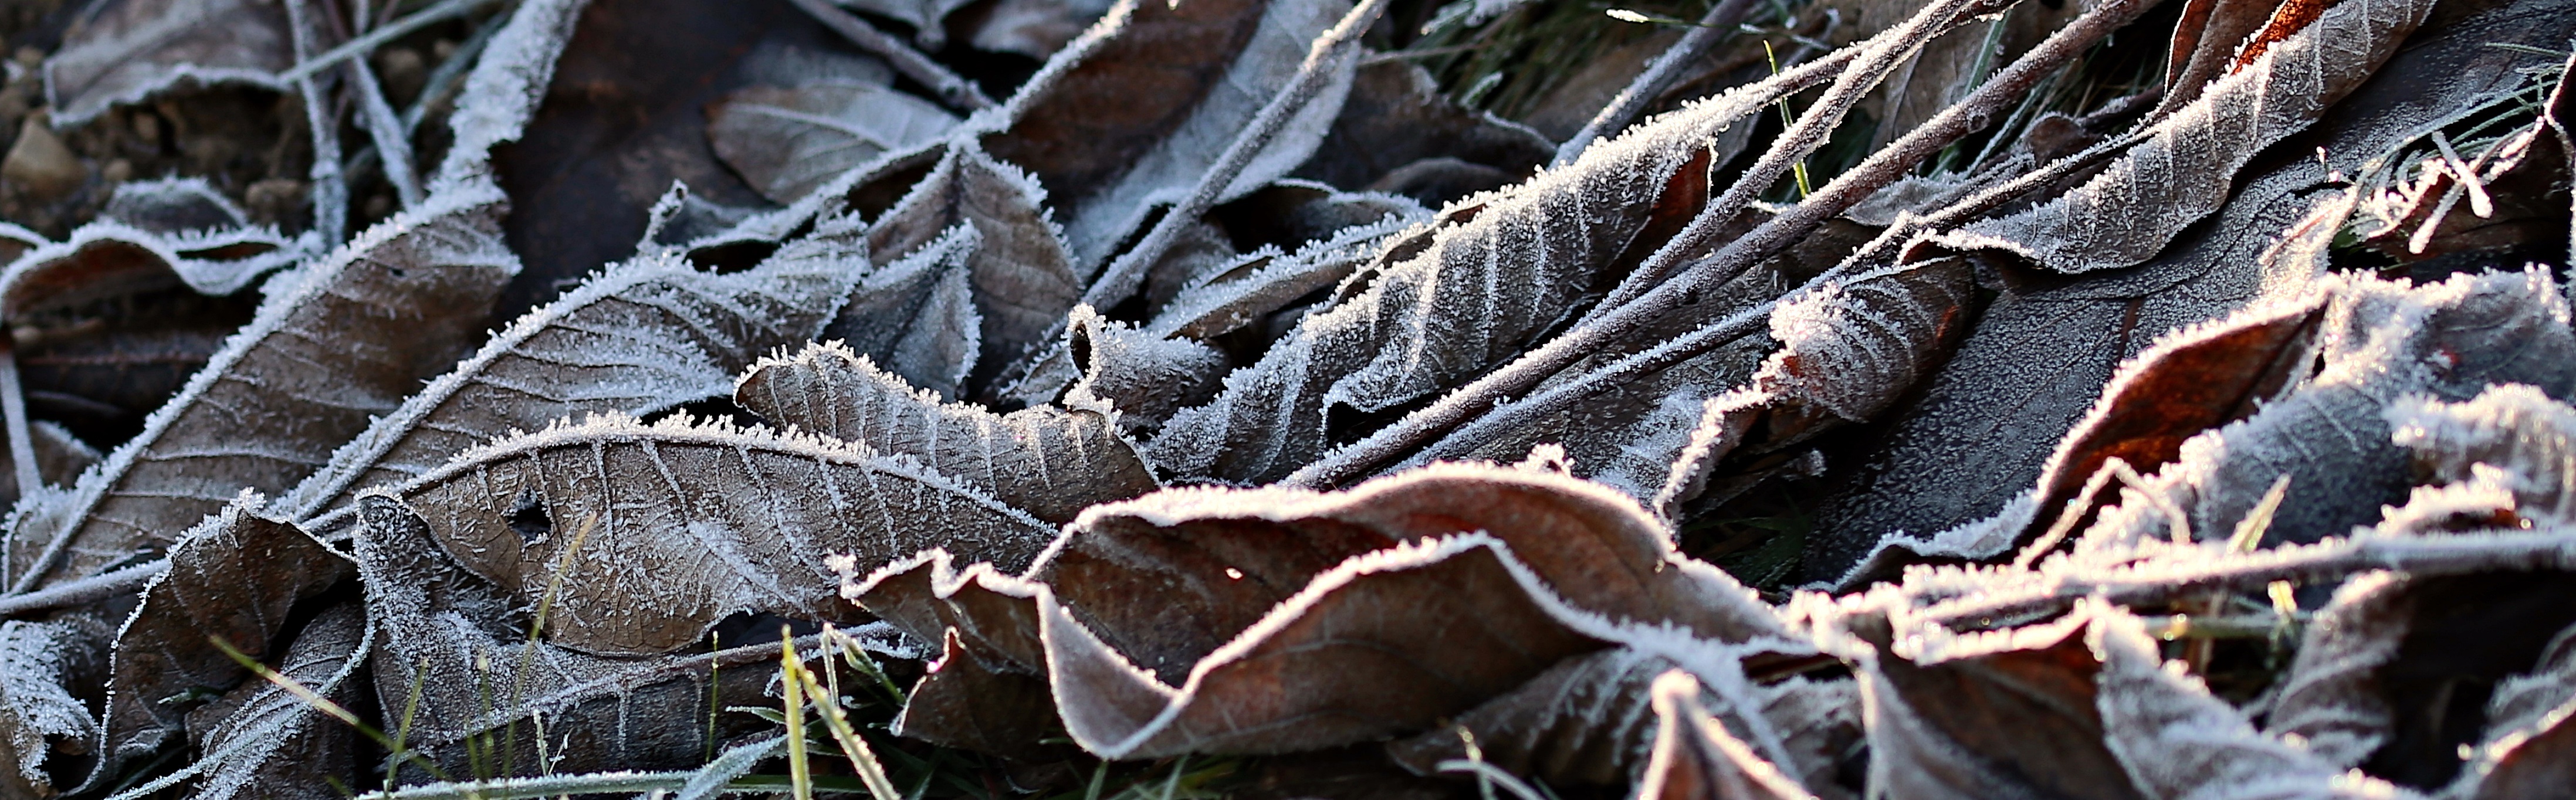
tree, nature, forest, branch, cold, winter, plant, wood, meadow, leaf, flower, frost, trunk, ripe, spring, autumn, flora, season, leaves, icy, hoarfrost, woody plant